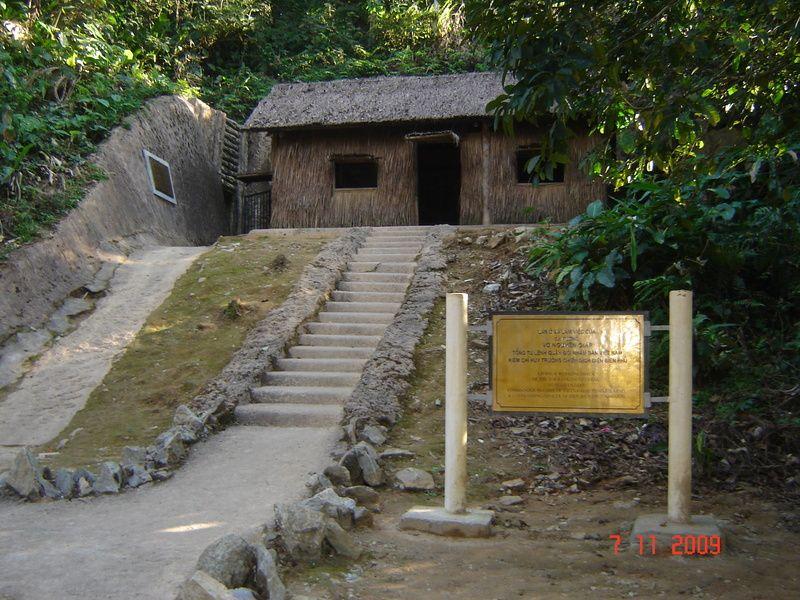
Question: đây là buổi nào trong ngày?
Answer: buổi sáng